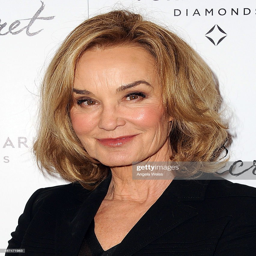
actor arrives at the premiere .